Nissan

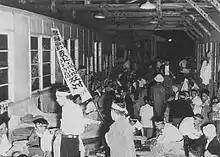
1953 Nissan labor dispute

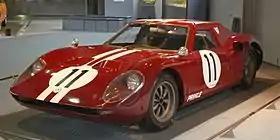
1966 Prince R380 race car

From 1934, Datsun began to build Austin 7s under license. This operation became the greatest success of 's overseas licensing of its Seven and marked the beginning of Datsun's international success.